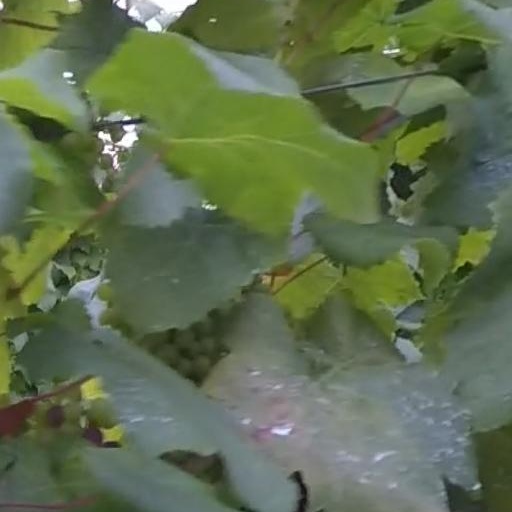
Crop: grape